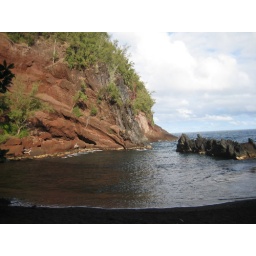
We climbed around rock to get to this great swimming spot.